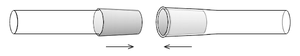
Le rodage est une technique ancienne qui permet d'ajuster parfaitement deux surfaces pour qu'elles deviennent étanches, par exemple pour fermer les fioles des pharmaciens et tous les clapets des giffards des chaudières à vapeur.